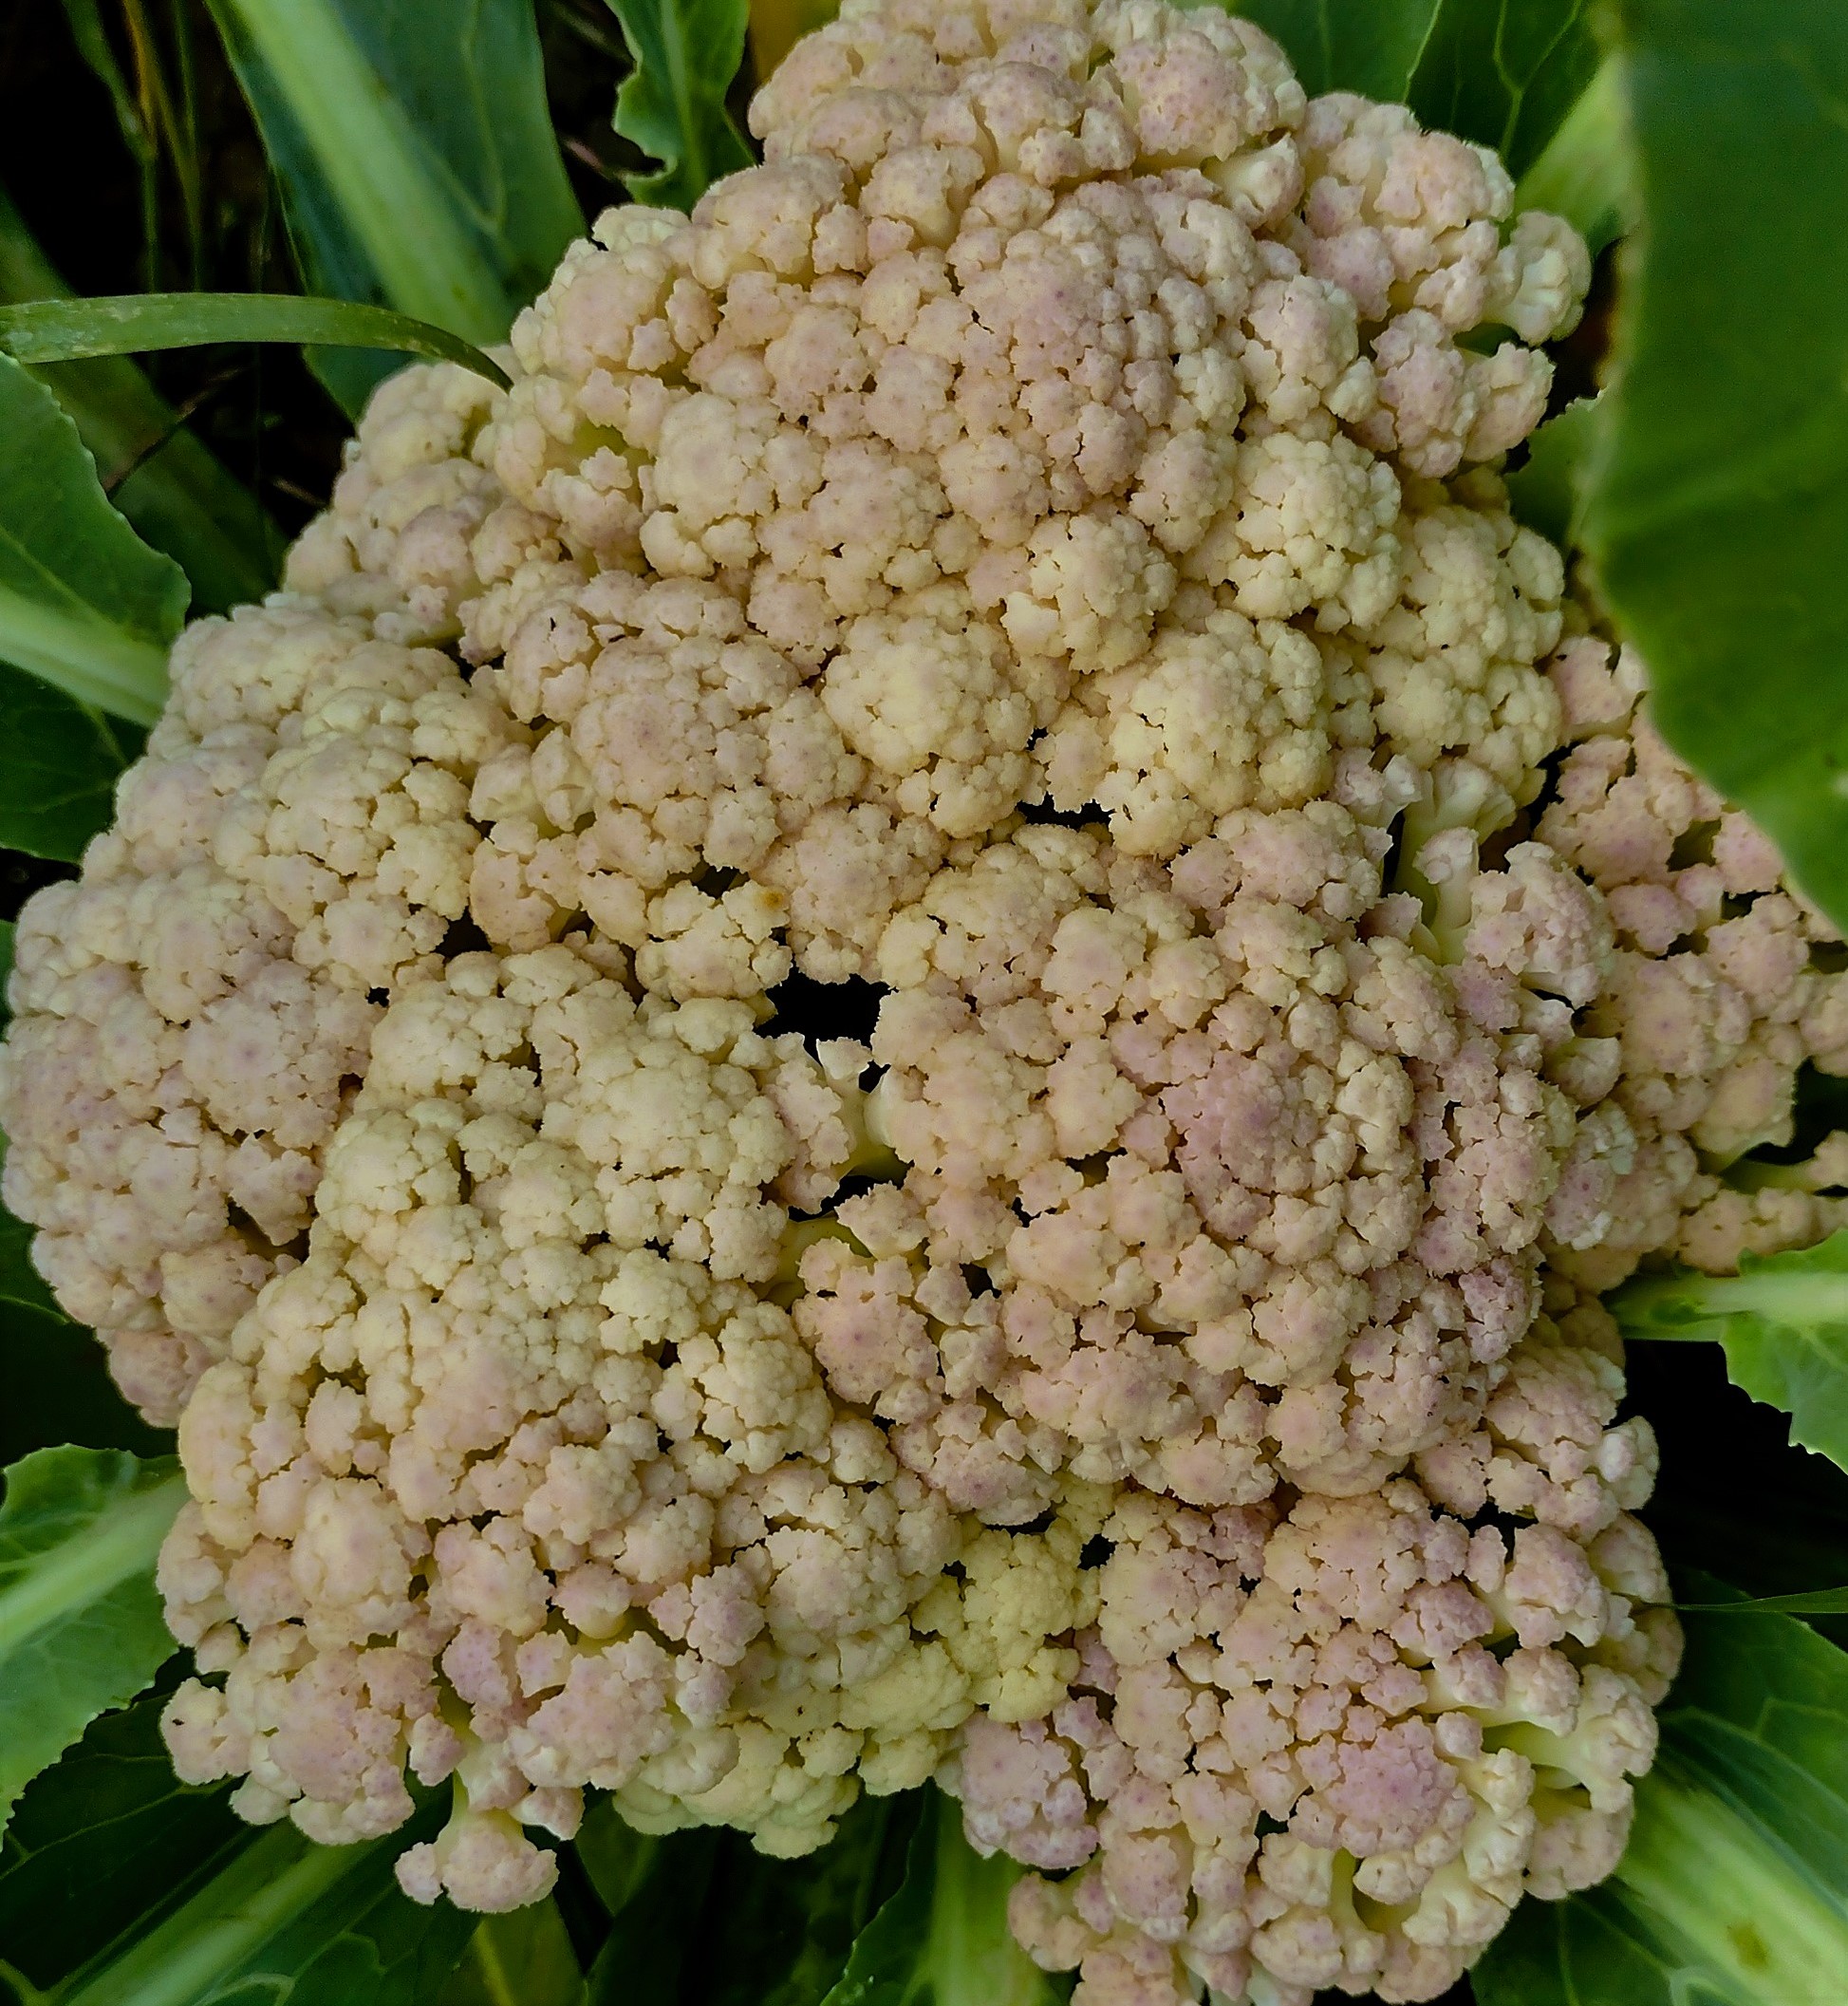
Label: Bacterial spot rot